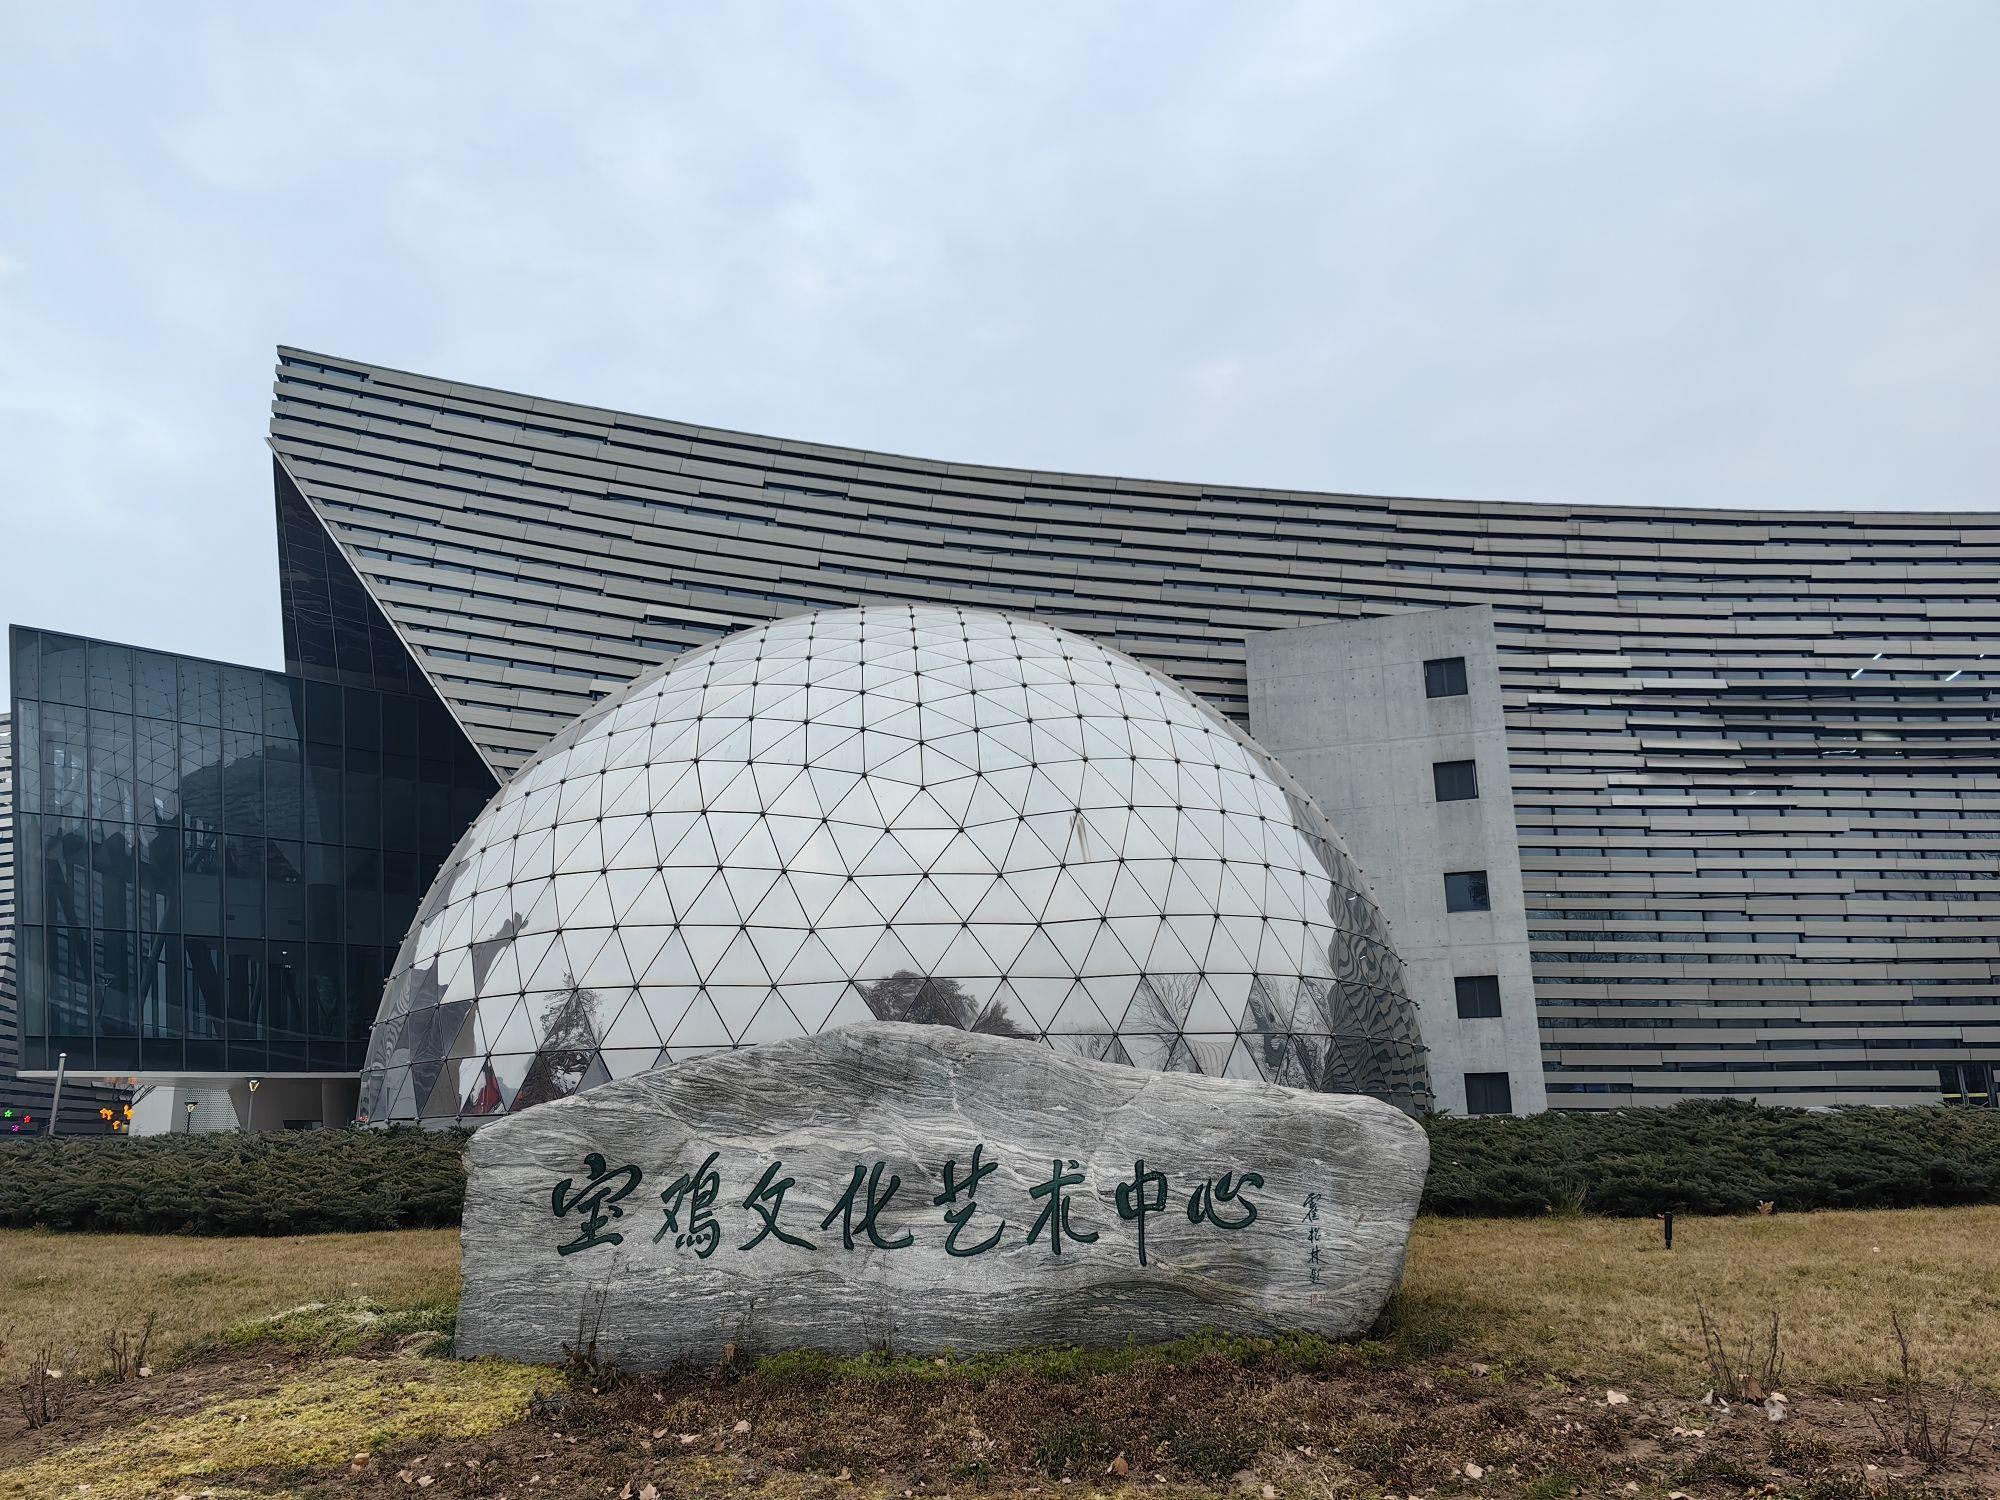
地标名称：宝鸡文化艺术中心
所在城市：宝鸡市·金台区